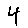
Label: 4